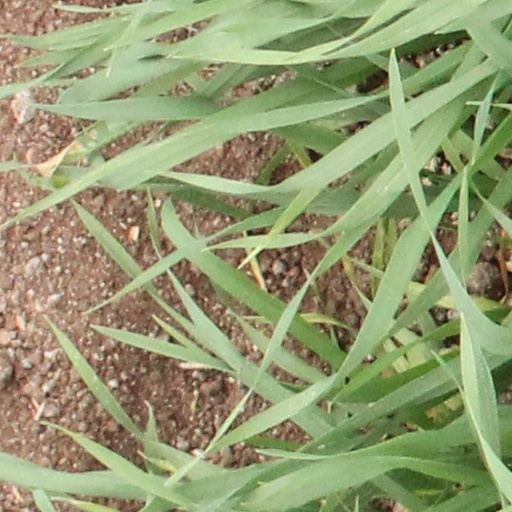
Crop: wheat